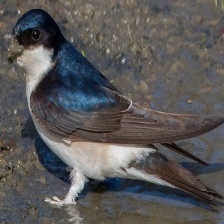
Species: COMMON HOUSE MARTIN
Scientific name: DELICHON URBICUM